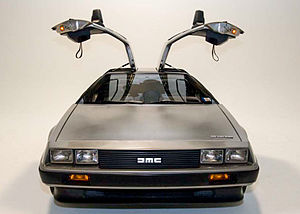
DeLorean DMC-12
En DeLorean DMC-12 forfra med åbne mågevinger.
DeLorean DMC-12 er en sportsbil fremstillet af John DeLoreans DeLorean Motor Company til det amerikanske marked i 1981–82. Den har mågevingedøre med en glasfiber "undervogn", til hvilken rustfrit stål paneler er påsat, bilen blev ikonisk grundet dens præsentation som modificeret tidsmaskine i Tilbage til fremtiden film trilogien.